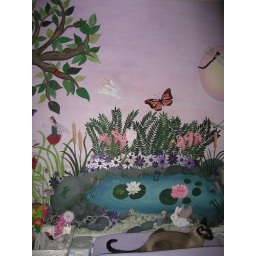
15 half of the mural, of course cat snuck in on dressing table